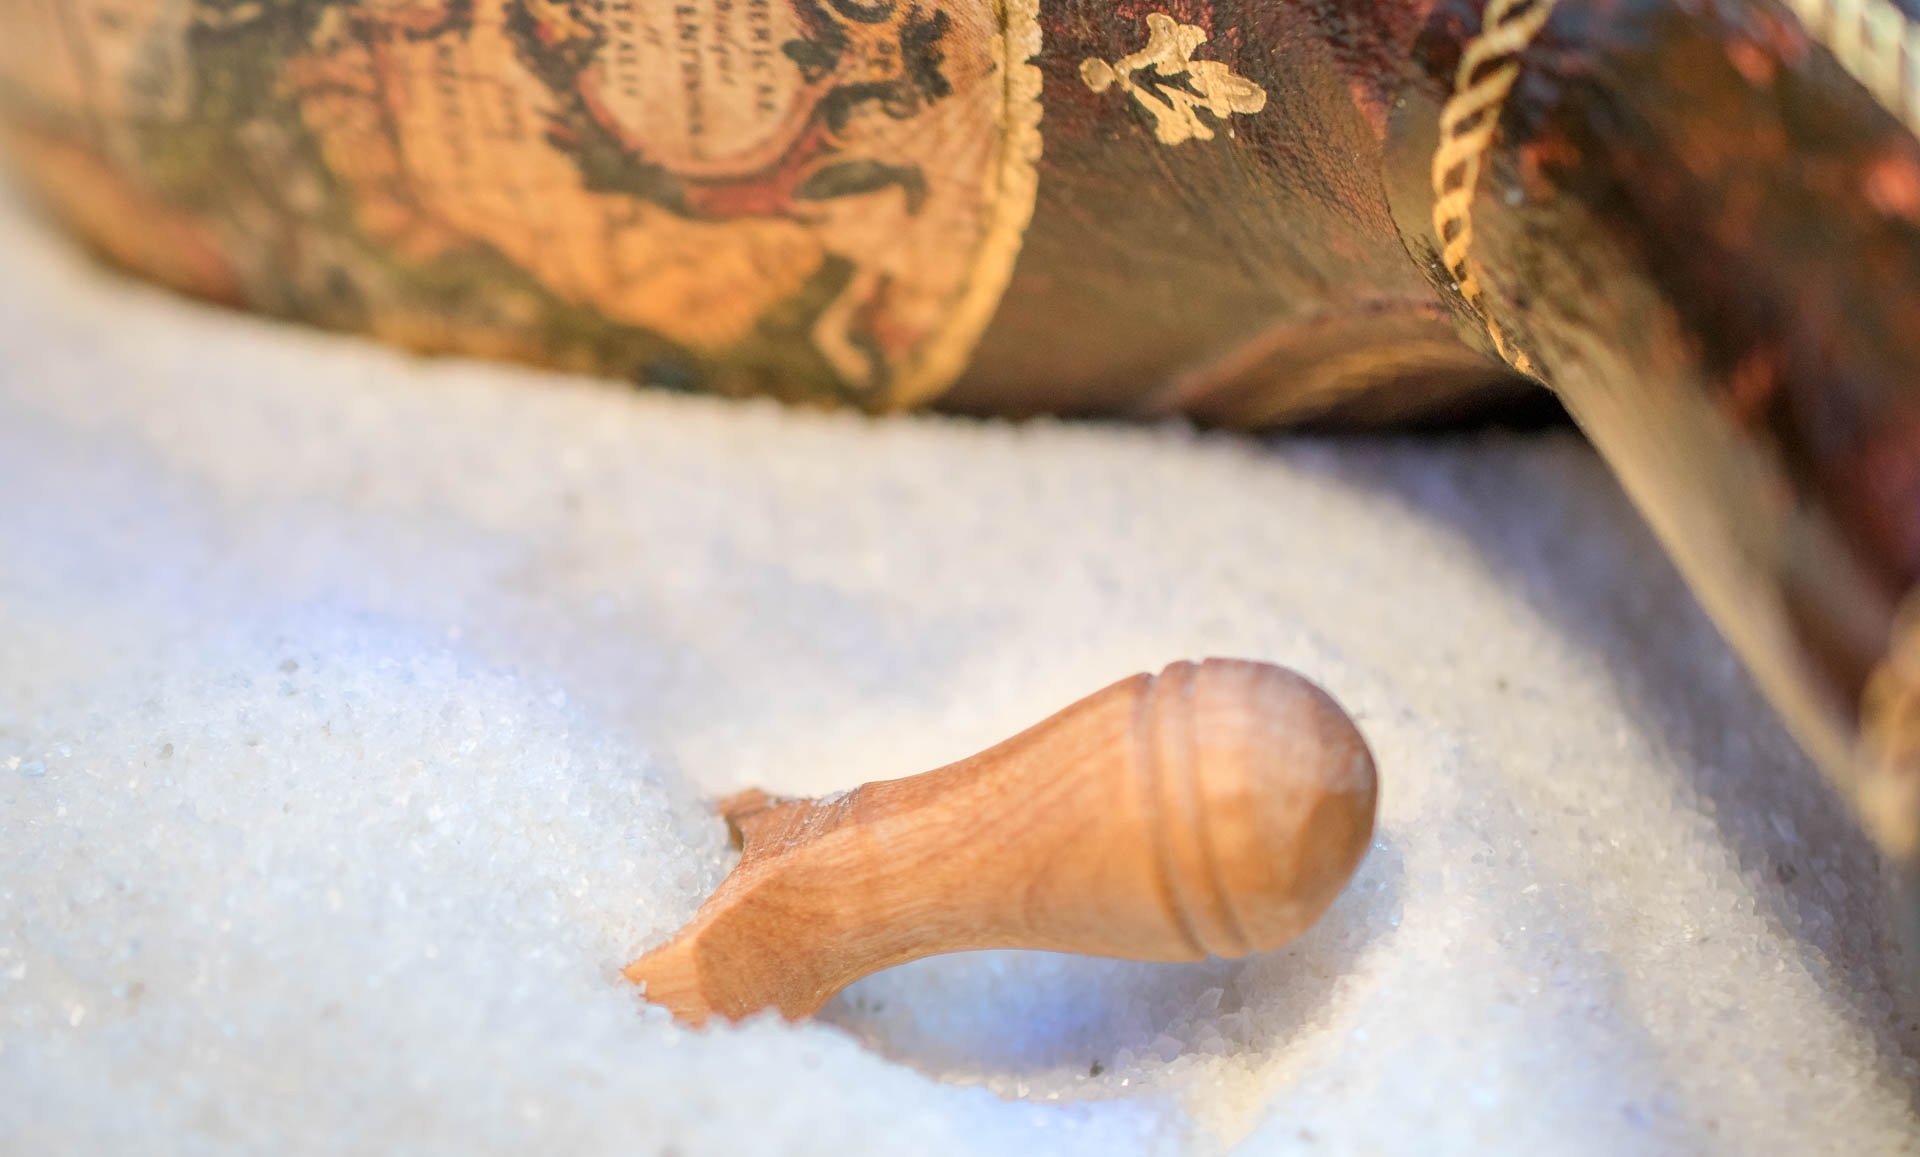
hand, wood, leaf, leg, salt, sea salt, close up, carving, macro photography, crystal salt